Fernand Lataste

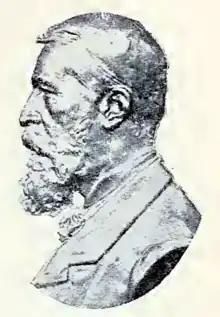
Fernand Lataste

Fernand Lataste (1847–1934) was a French zoologist and herpetologist born in Cadillac, Gironde.